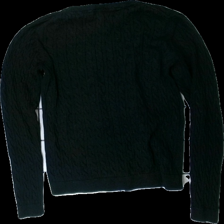
View: back
Type: Sweater
Category: Ladies
Brand: Not in the list
Brand text on label: basic U
Colors: Black
Material: 100% cotton
Pattern: Other
Cut: Regular
Size: M
Season: All
Damage: hål
Damage location: middle center
Price range: <50
Recommended usage: Reuse
Description: svart stickad tröja med stickat mönster över hela. lite hårig